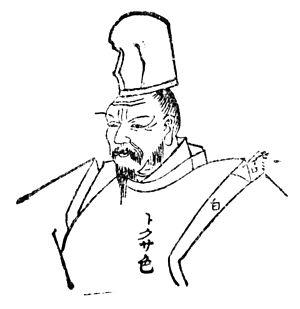
Hōjō Yasutoki est le troisième shikken du shogunat de Kamakura. Il renforce le système politique qui organise la mainmise du clan Hōjō sur la fonction de shikken.